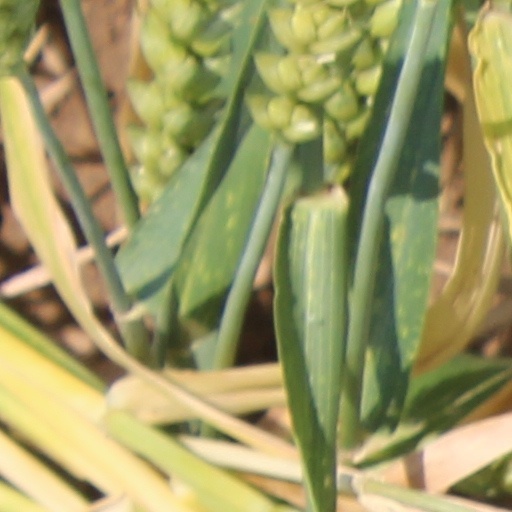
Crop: wheat